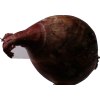
Label: red_onion